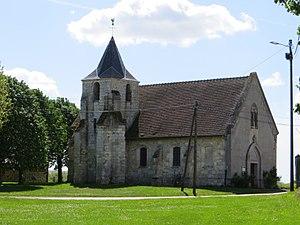
Vue générale de l'église
Grandvillers-aux-Bois est une commune française située dans le département de l'Oise en région Hauts-de-France. Ses habitants sont appelés les Eutropiens et les Eutropiennes en hommage à